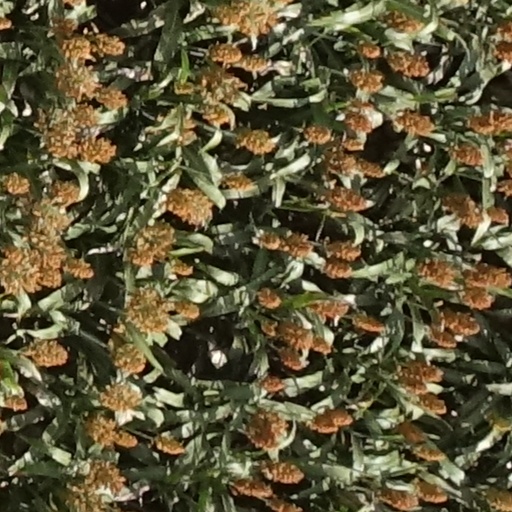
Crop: sorghum